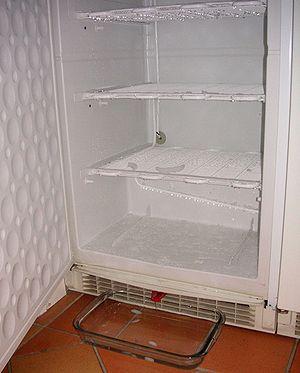
Le dégivrage est le processus d'élimination du givre, de la neige ou de la glace d'un meuble frigorifique.